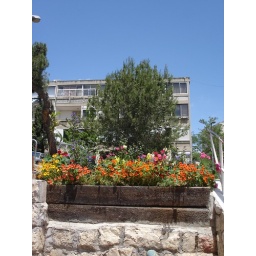
A planter full of colorful flowers near a local shopping area